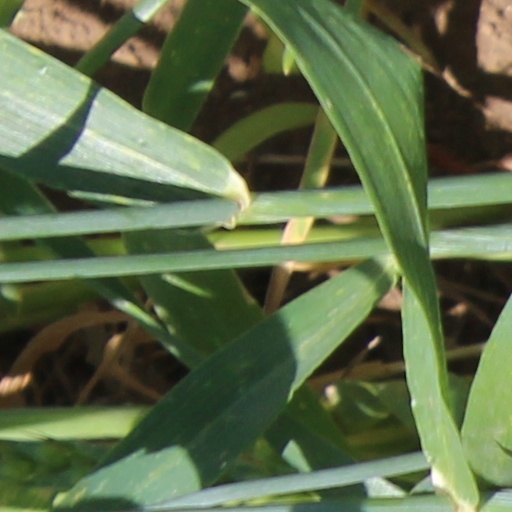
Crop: wheat